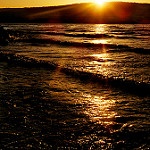
Label: sea